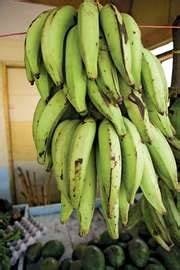
Label: banana